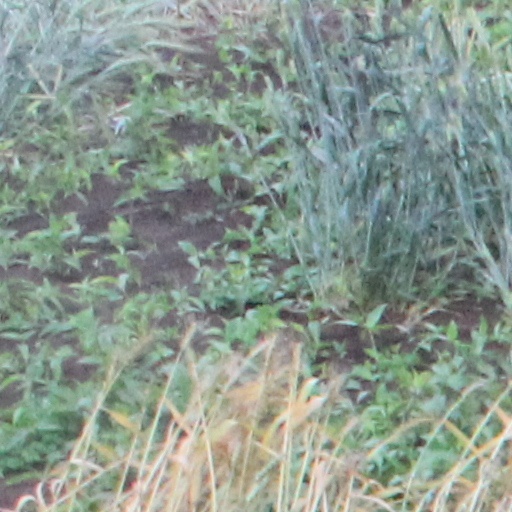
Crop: wheat